History of lighthouses

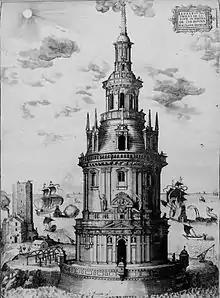
Engraving of the Cordouan lighthouse, completed in 1611

During the European Middle Ages, many Roman lighthouses fell into disuse. Some did remain functional, such as the Farum Brigantium, now known as the Tower of Hercules, in A Coruña, Spain, and others in the Mediterranean Sea, such as the Lanterna at Genoa. As navigation improved, lighthouses gradually expanded into Western and Northern Europe. One of the oldest working lighthouses in Europe is Hook Lighthouse, located at Hook Head in County Wexford, Ireland. It was built during the Middle Ages in a sturdy, circular design.